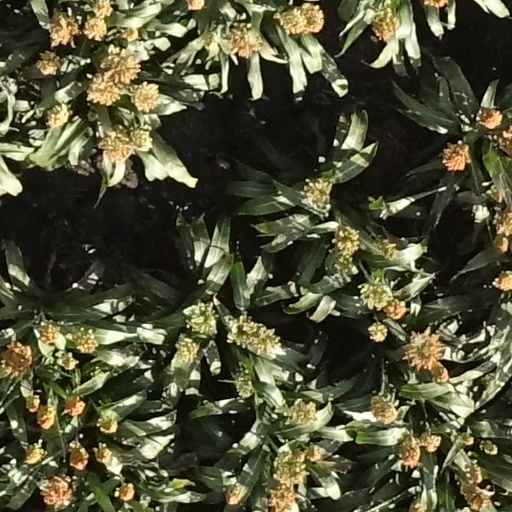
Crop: sorghum